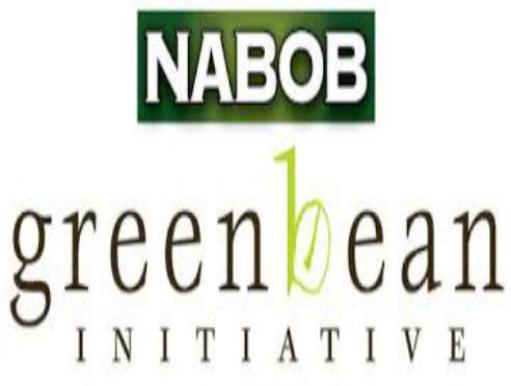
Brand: nabob
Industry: Food